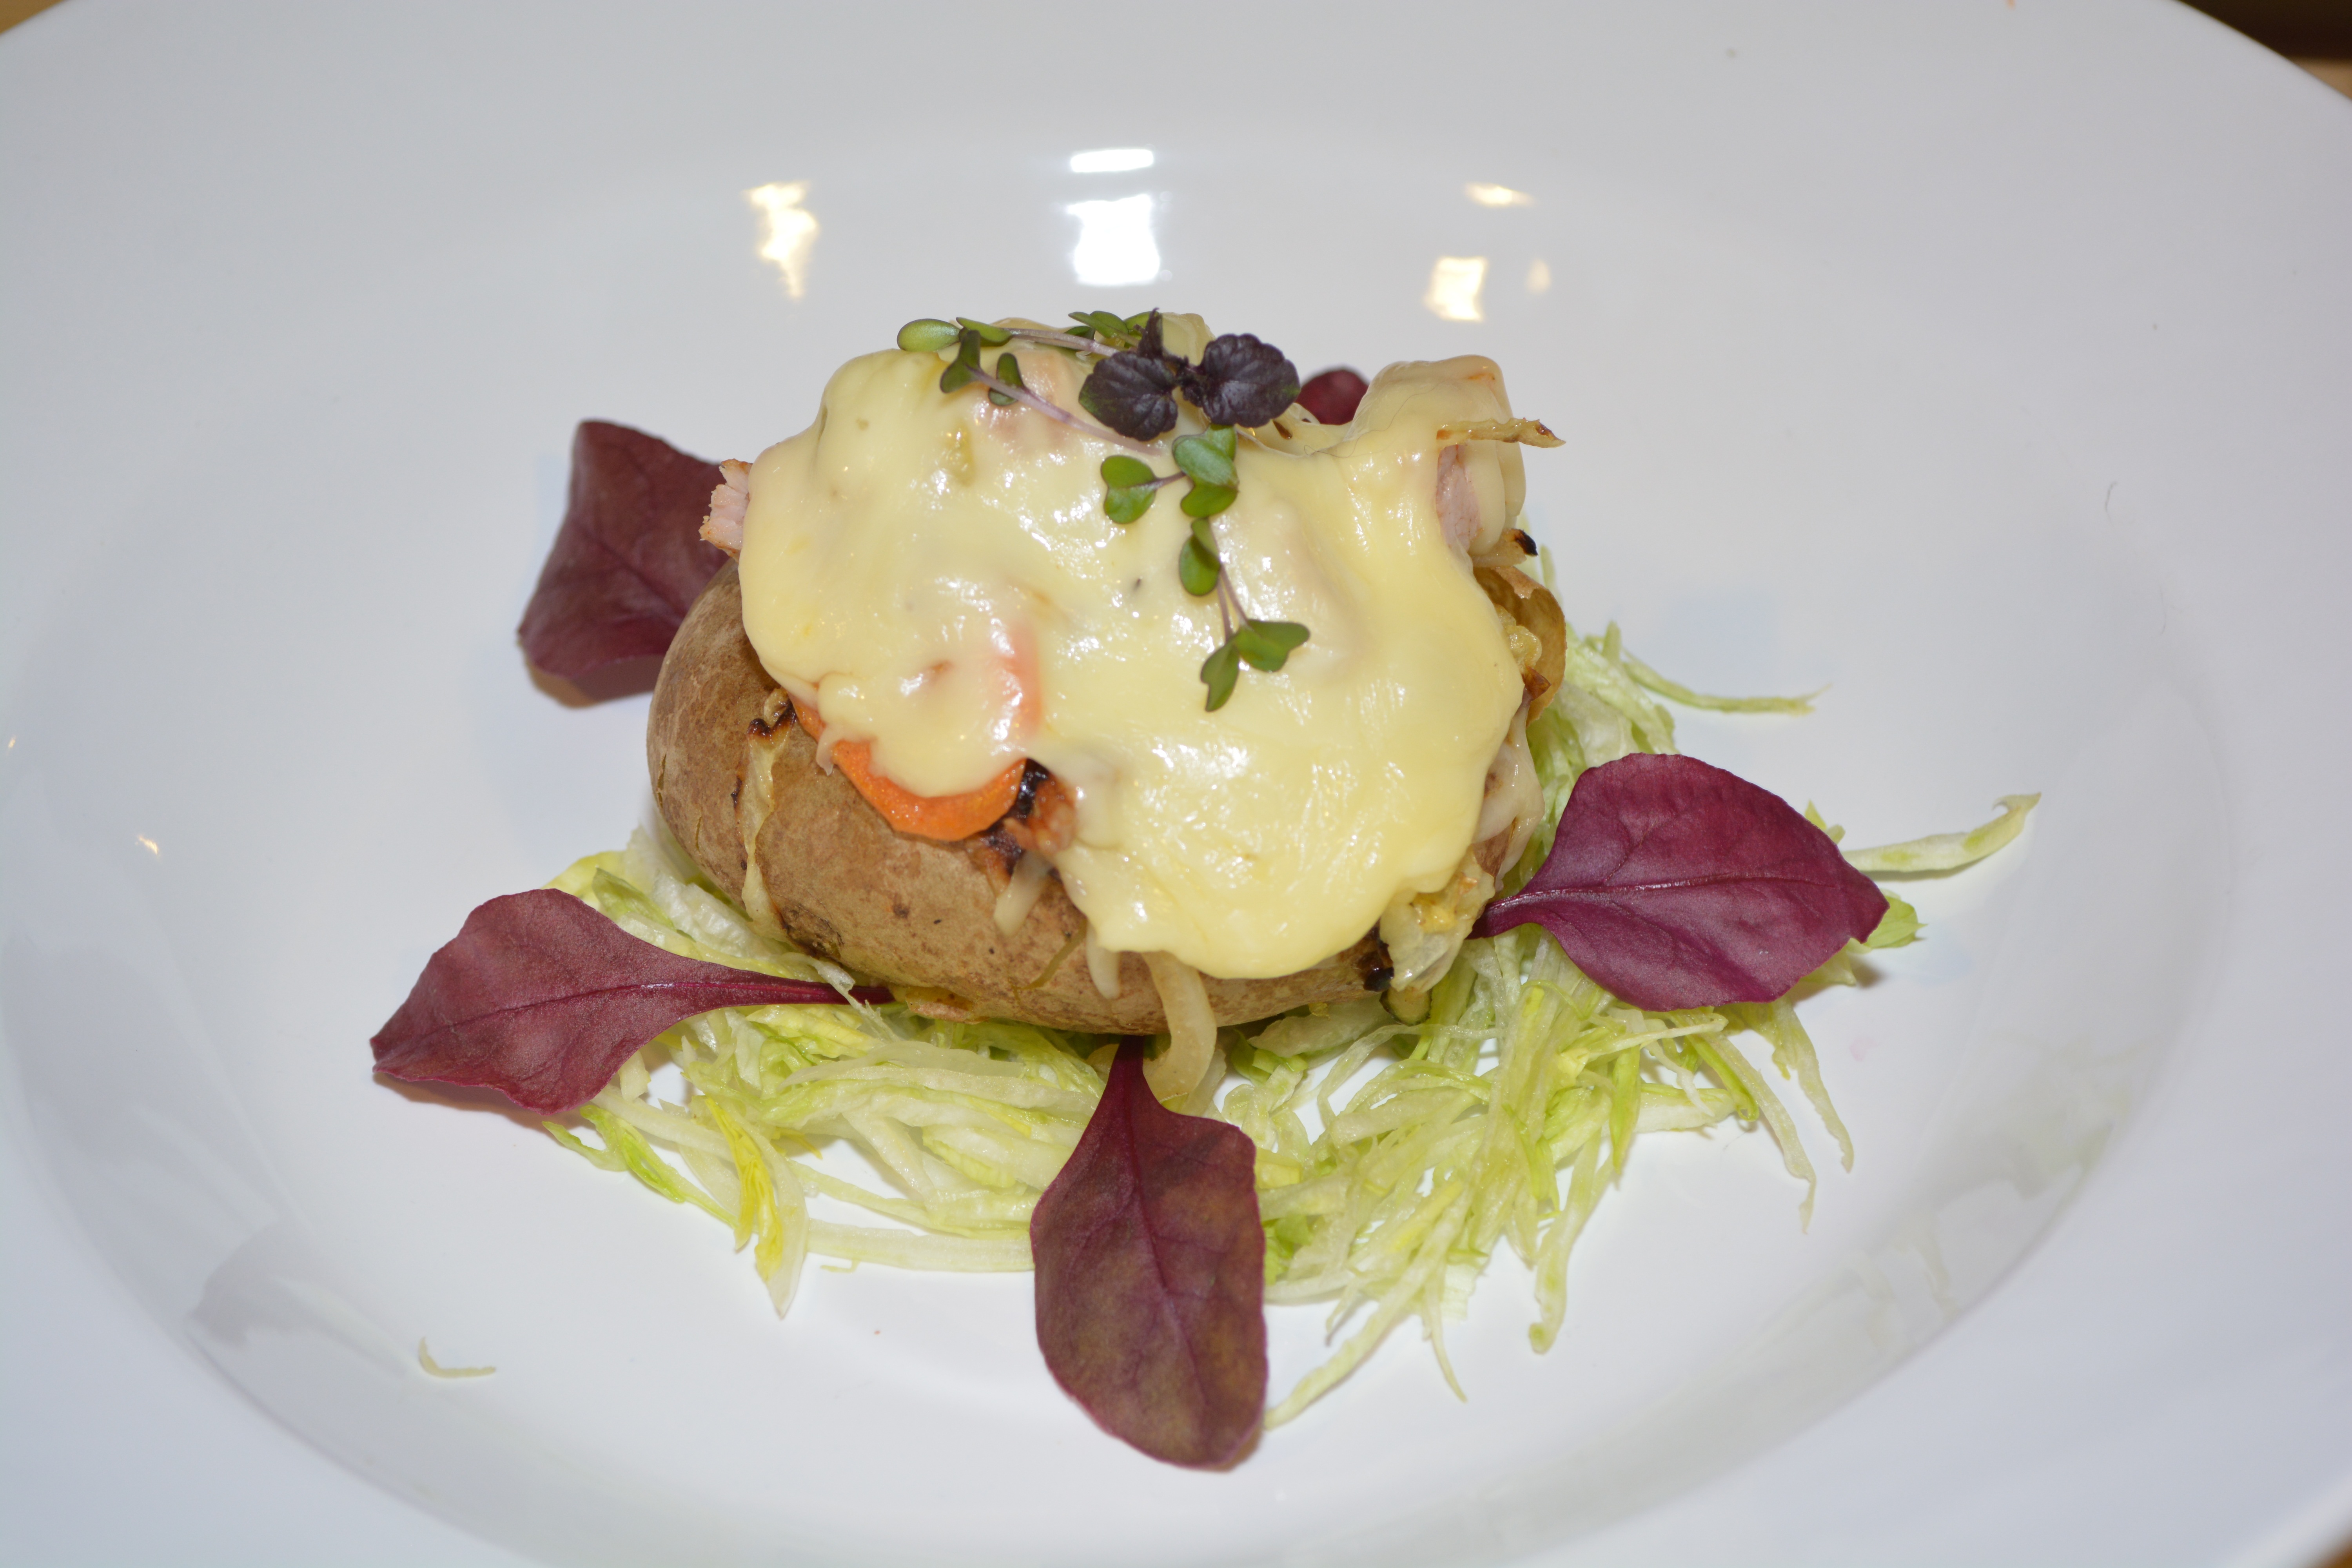
dish, meal, food, produce, vegetable, breakfast, meat, lunch, cuisine, potato, main course, fried, eggs benedict, hungarian food, chicken breast, steak tartare